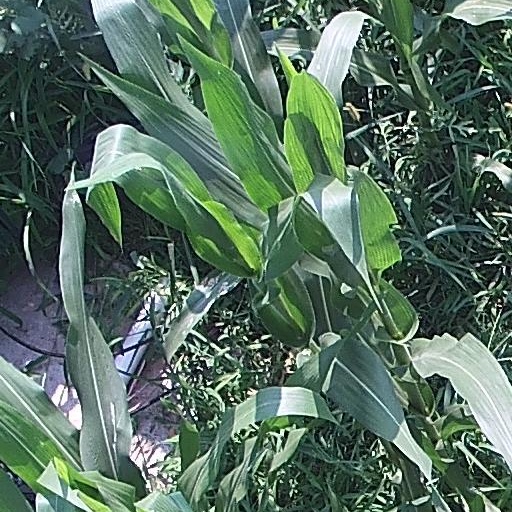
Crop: maize; corn